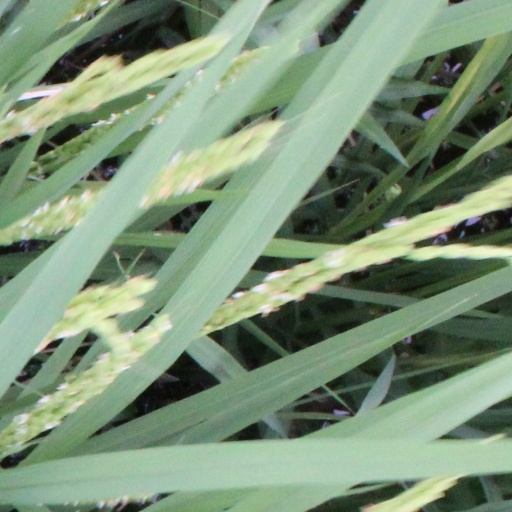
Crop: rice